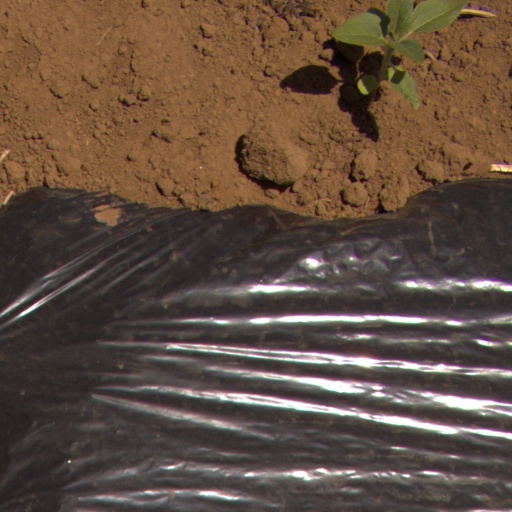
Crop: Jerusalem artichoke